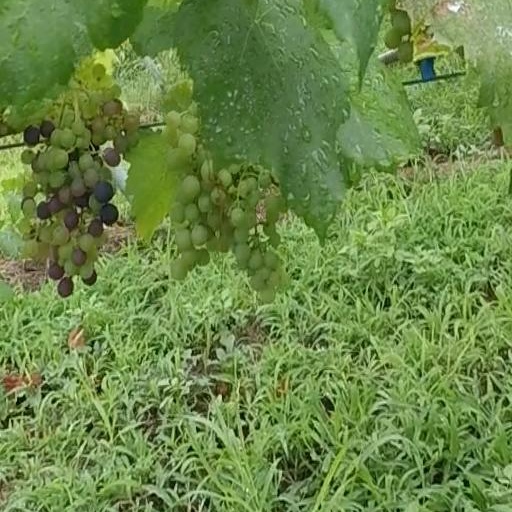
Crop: grape